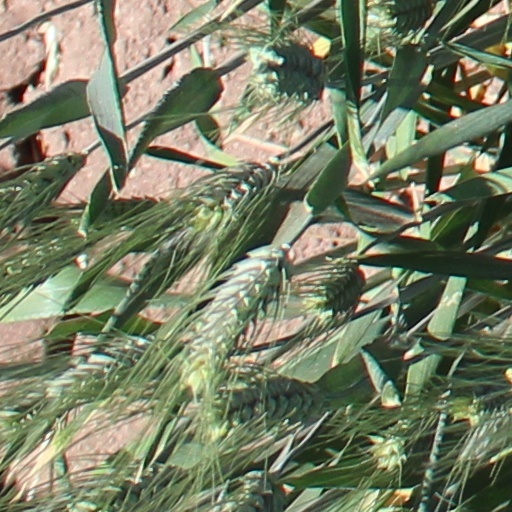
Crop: wheat